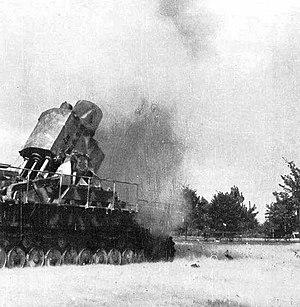
L'extermination est un processus destiné à détruire physiquement tous les membres d'une population vivante, végétale, animale ou humaine.